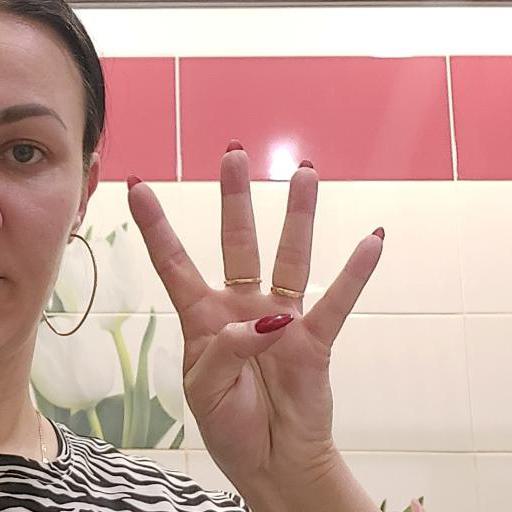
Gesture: four